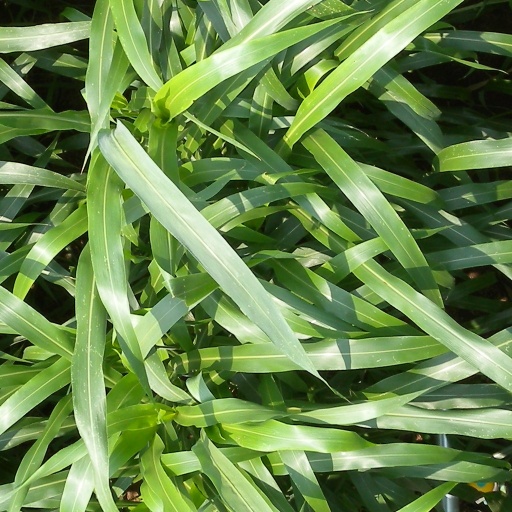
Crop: sorghum